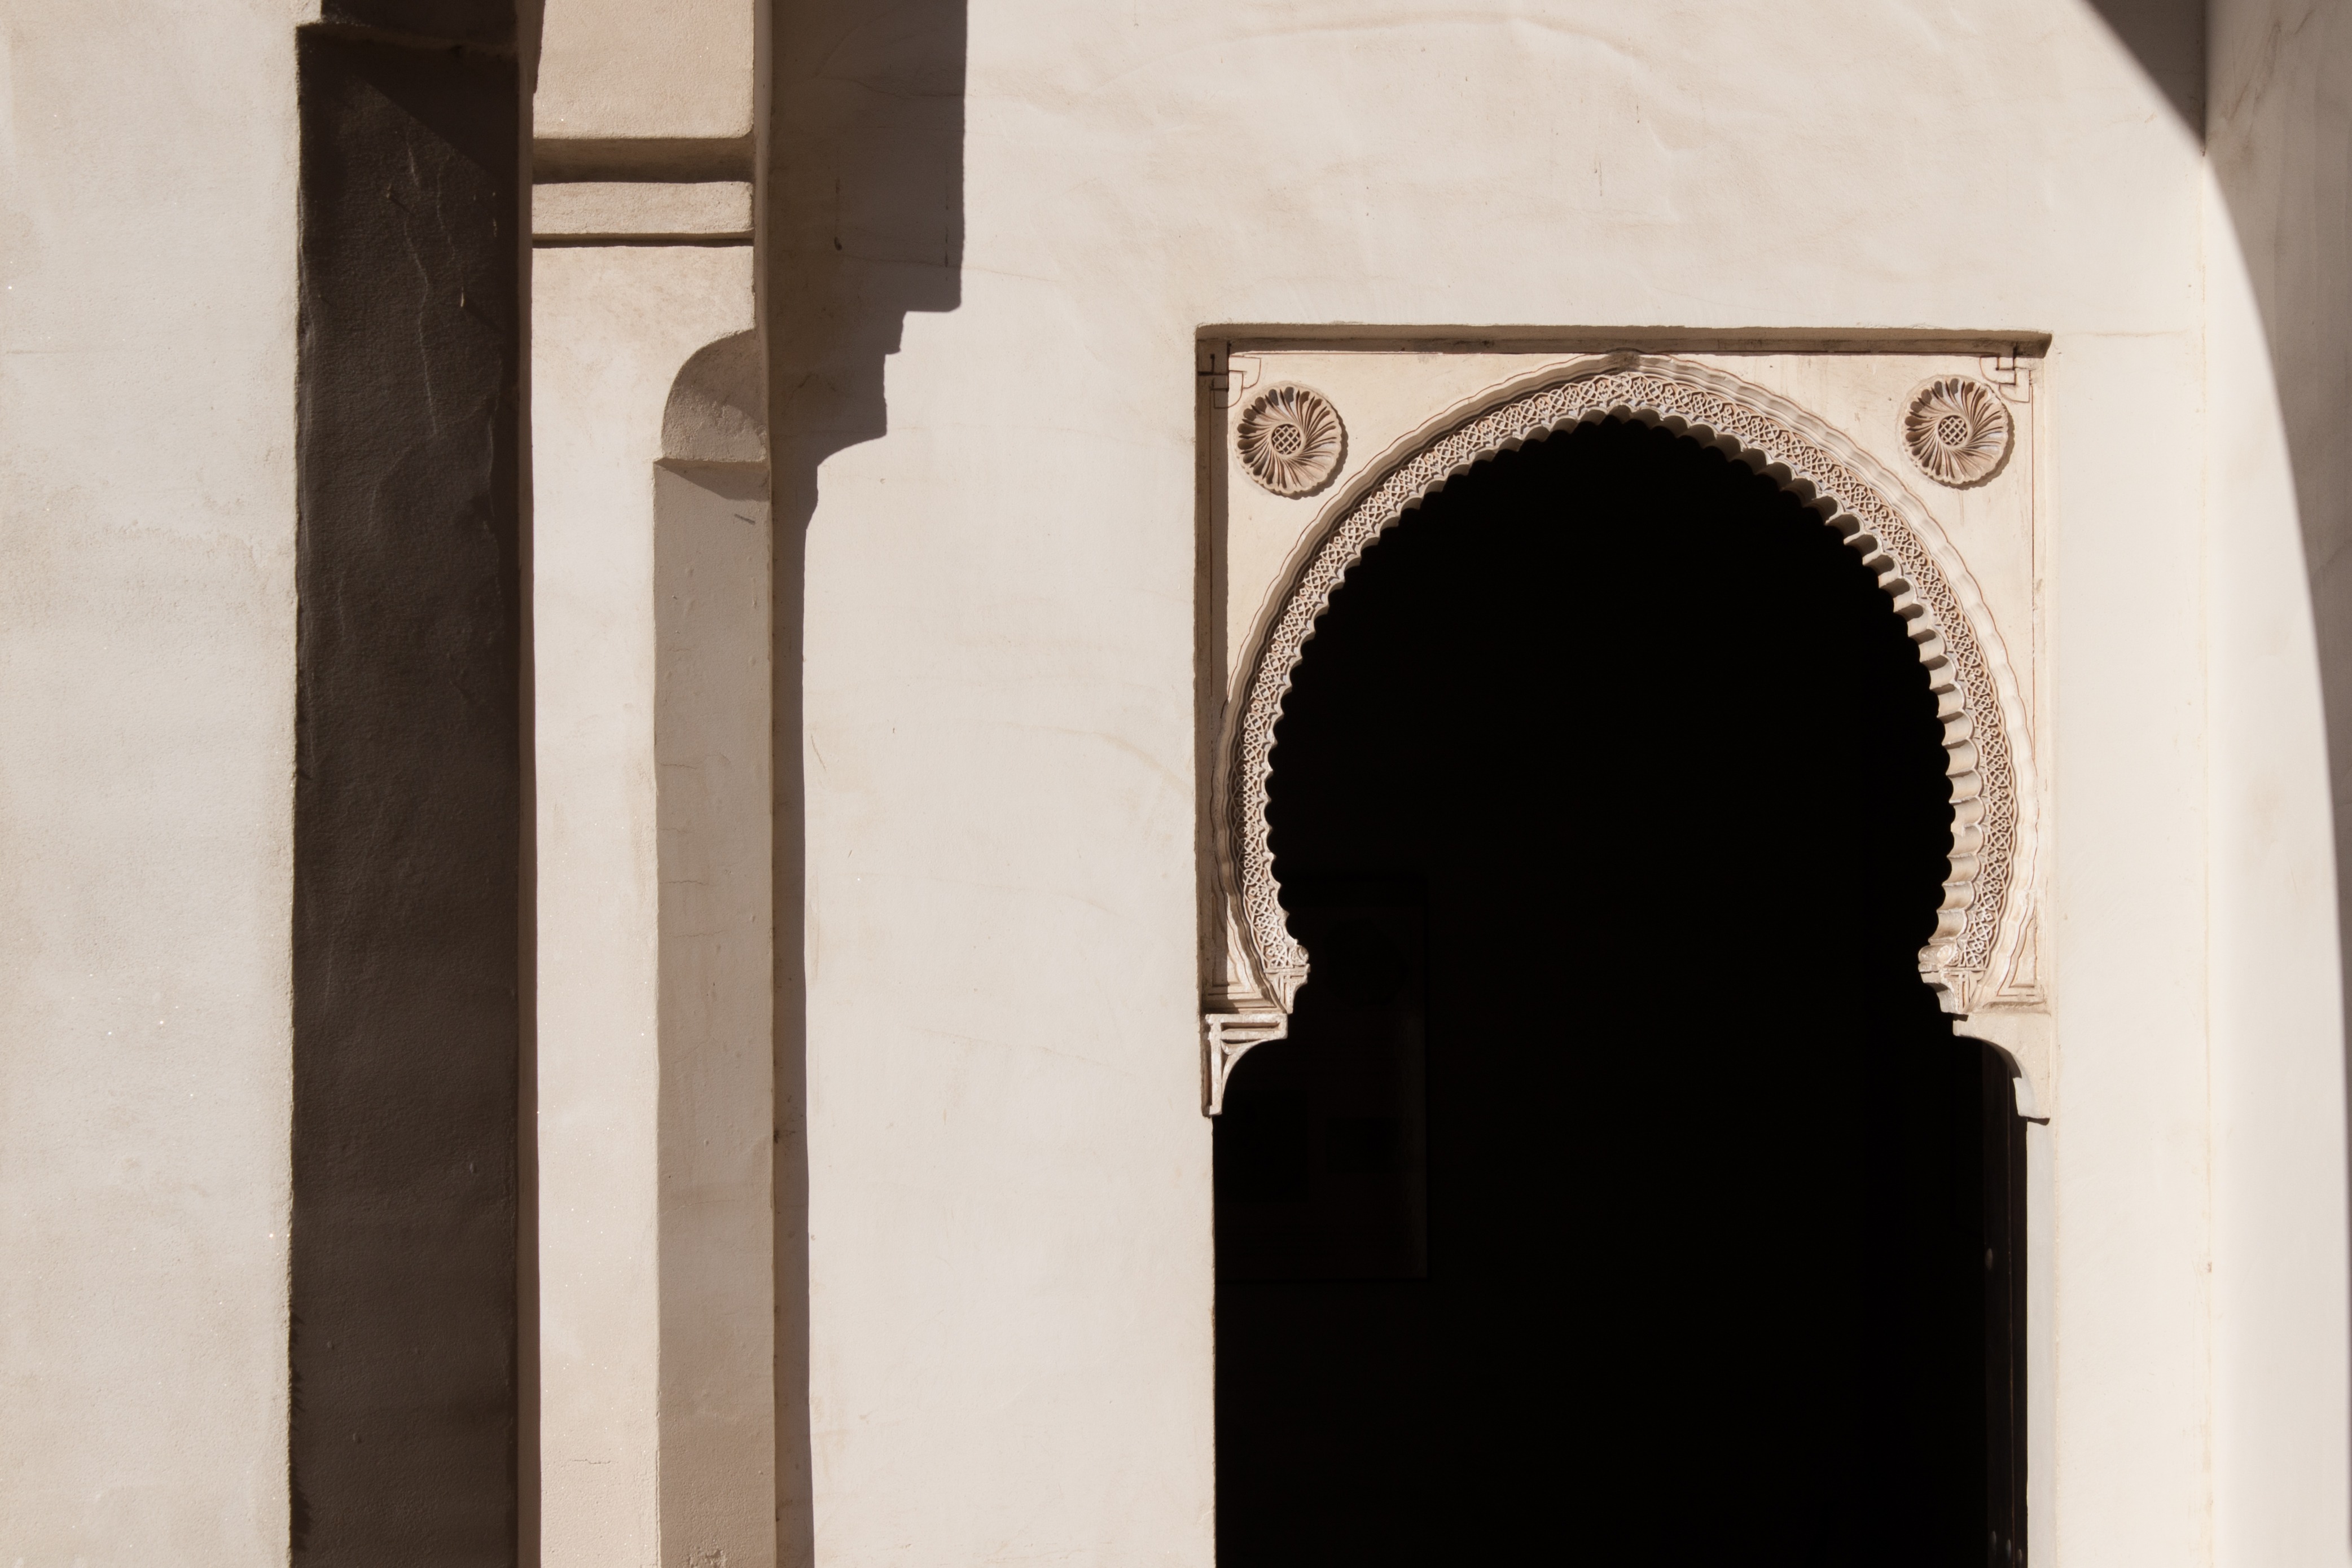
architecture, sun, window, arch, column, door, spain, andalusia, history, arcade, malaga, alcazaba, islamic art, islamic architecture, arabic art